Benedictine High School (Ohio)

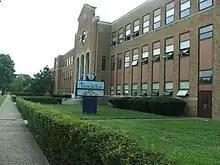
Entrance to Benedictine

Benedictine High School was founded in 1927 by the Benedictine monks of Cleveland. The first location of the school was at East 51st Street and Superior Avenue in Cleveland. The original focus of the founders was to teach the sons of Slovak immigrants. The school grew quickly and in 1929 it relocated to the site of St. Andrew Abbey at 10510 Buckeye Rd. In 1940, with even further enrollment expansion, the school moved to its current location at 2900 Martin Luther King Jr. Drive. The 1950s saw more enrollment growth for the school and increased academic recognition. In the 1960s and 1970s, as the population in Cleveland shifted and the costs of Catholic education rose, school enrollment shrunk.